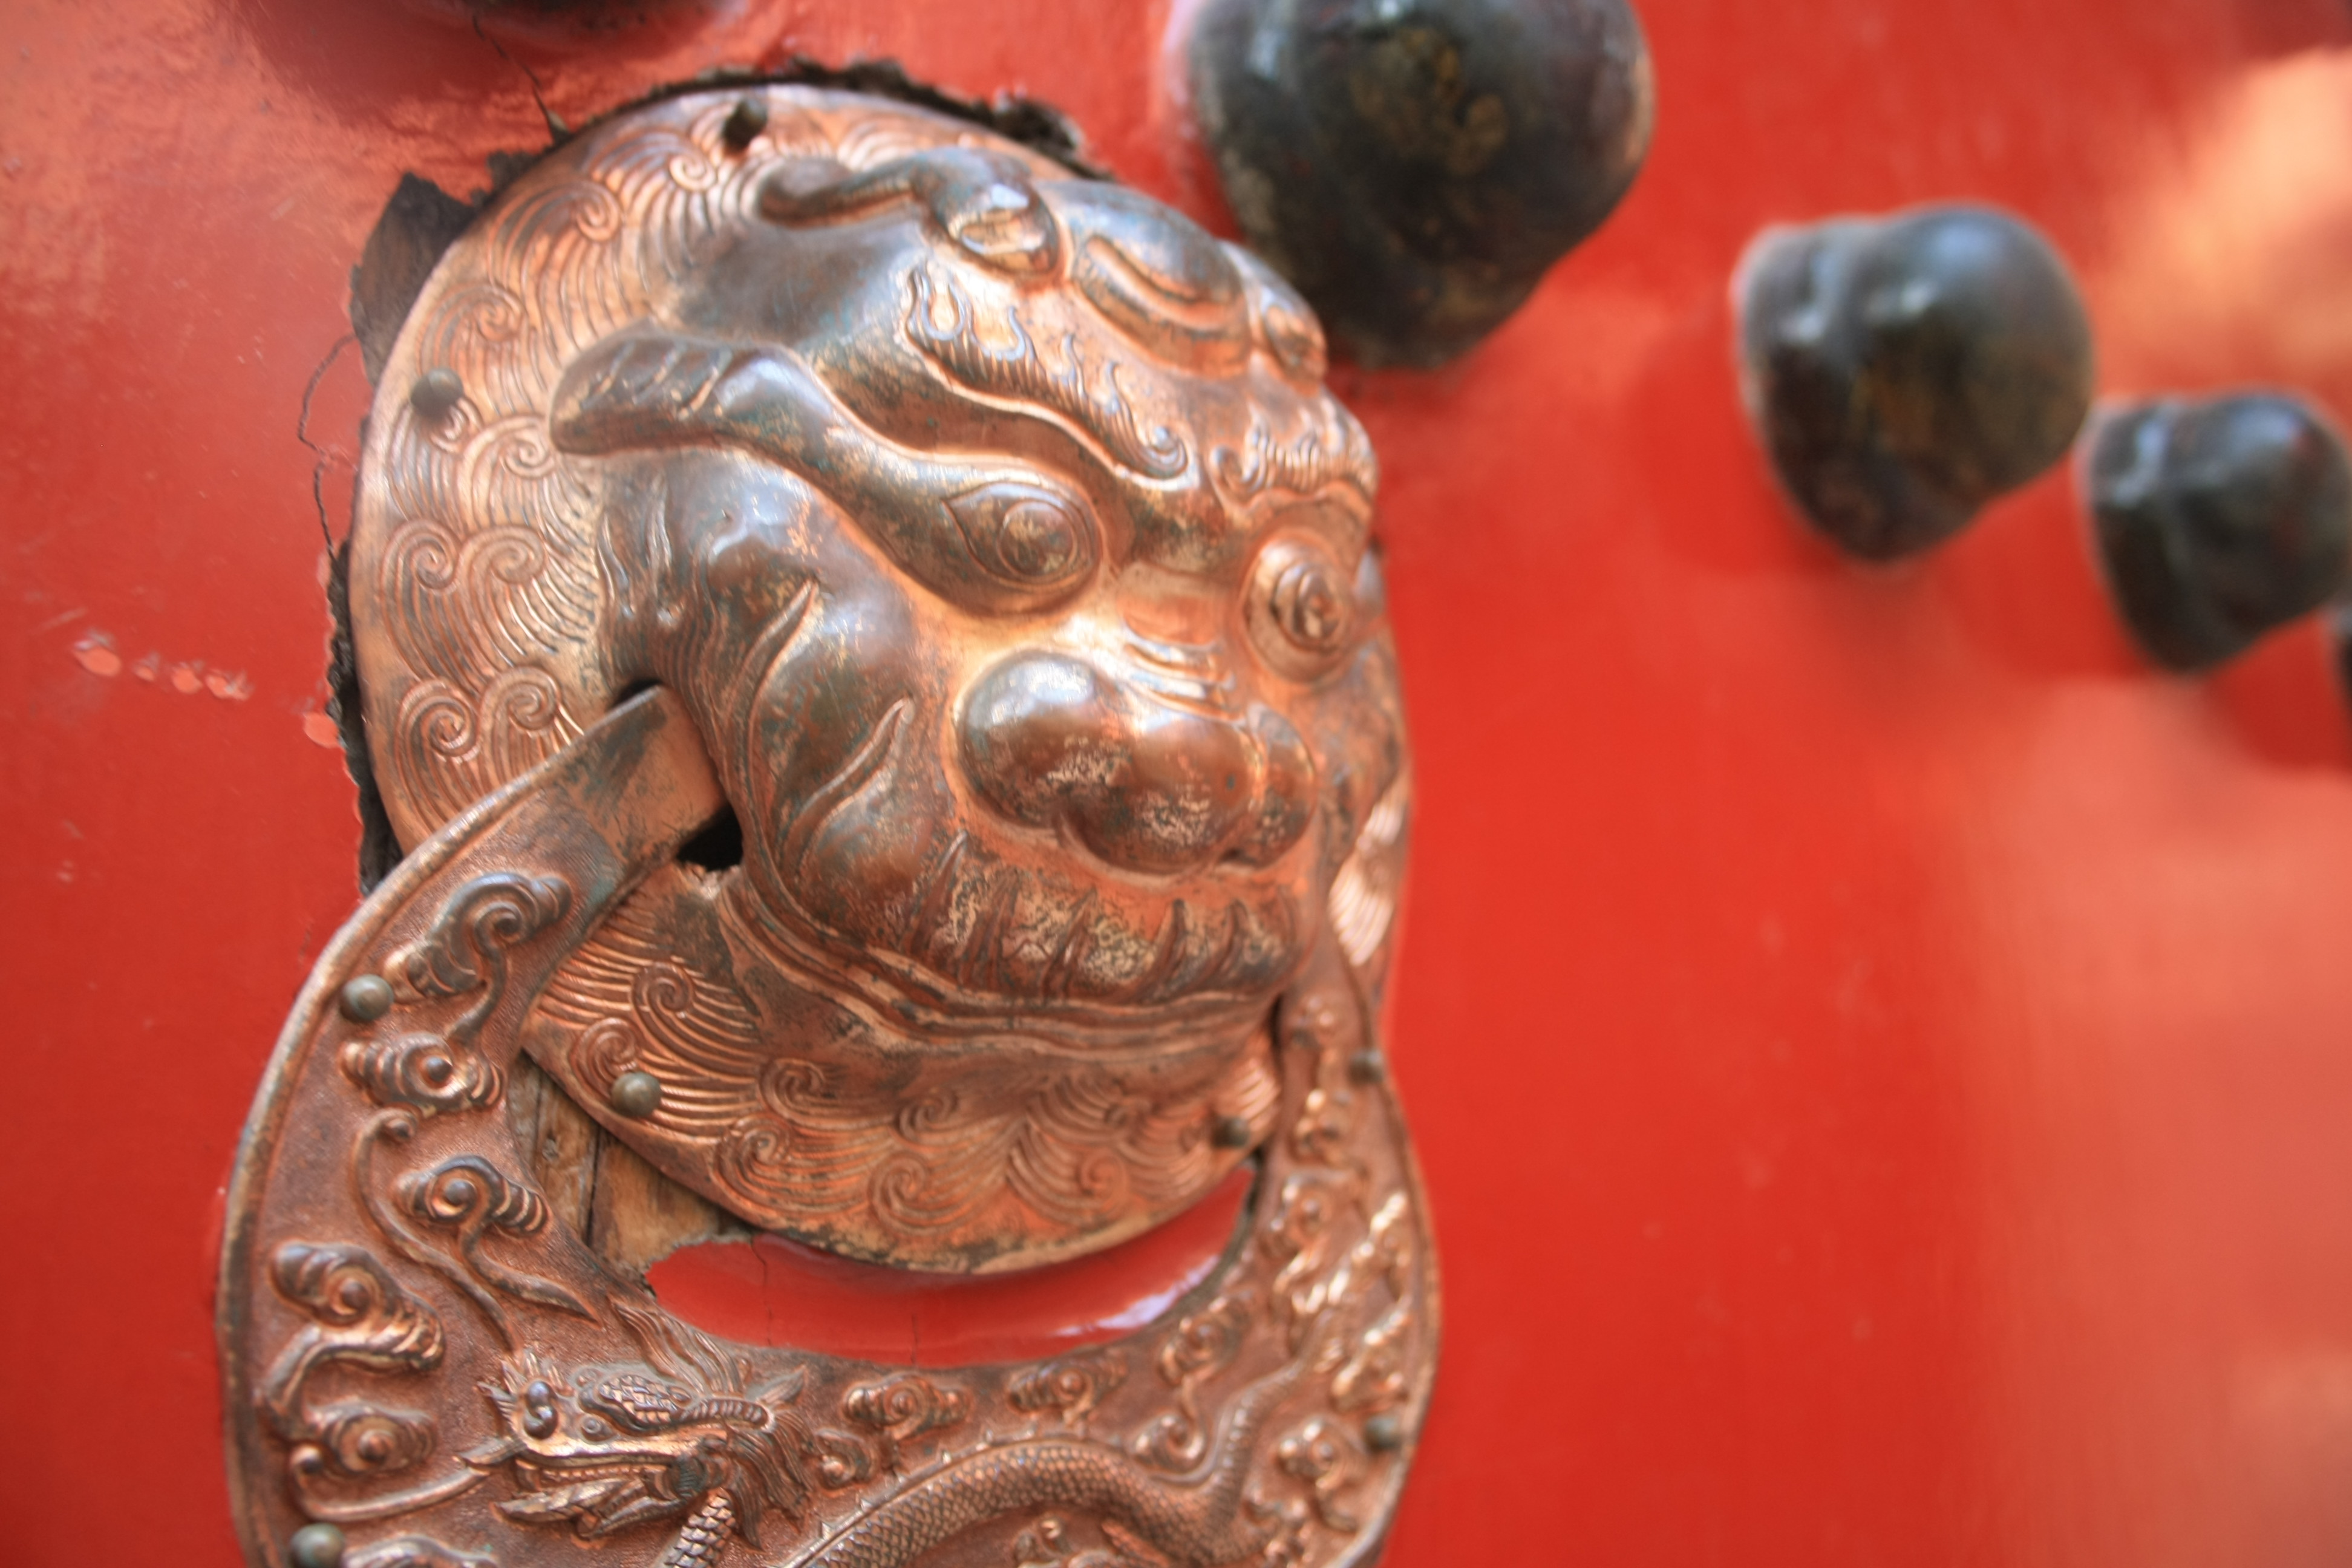
forbidden city, beijing, china, artifact, metal, bronze, sculpture, temple, art, ancient history, statue